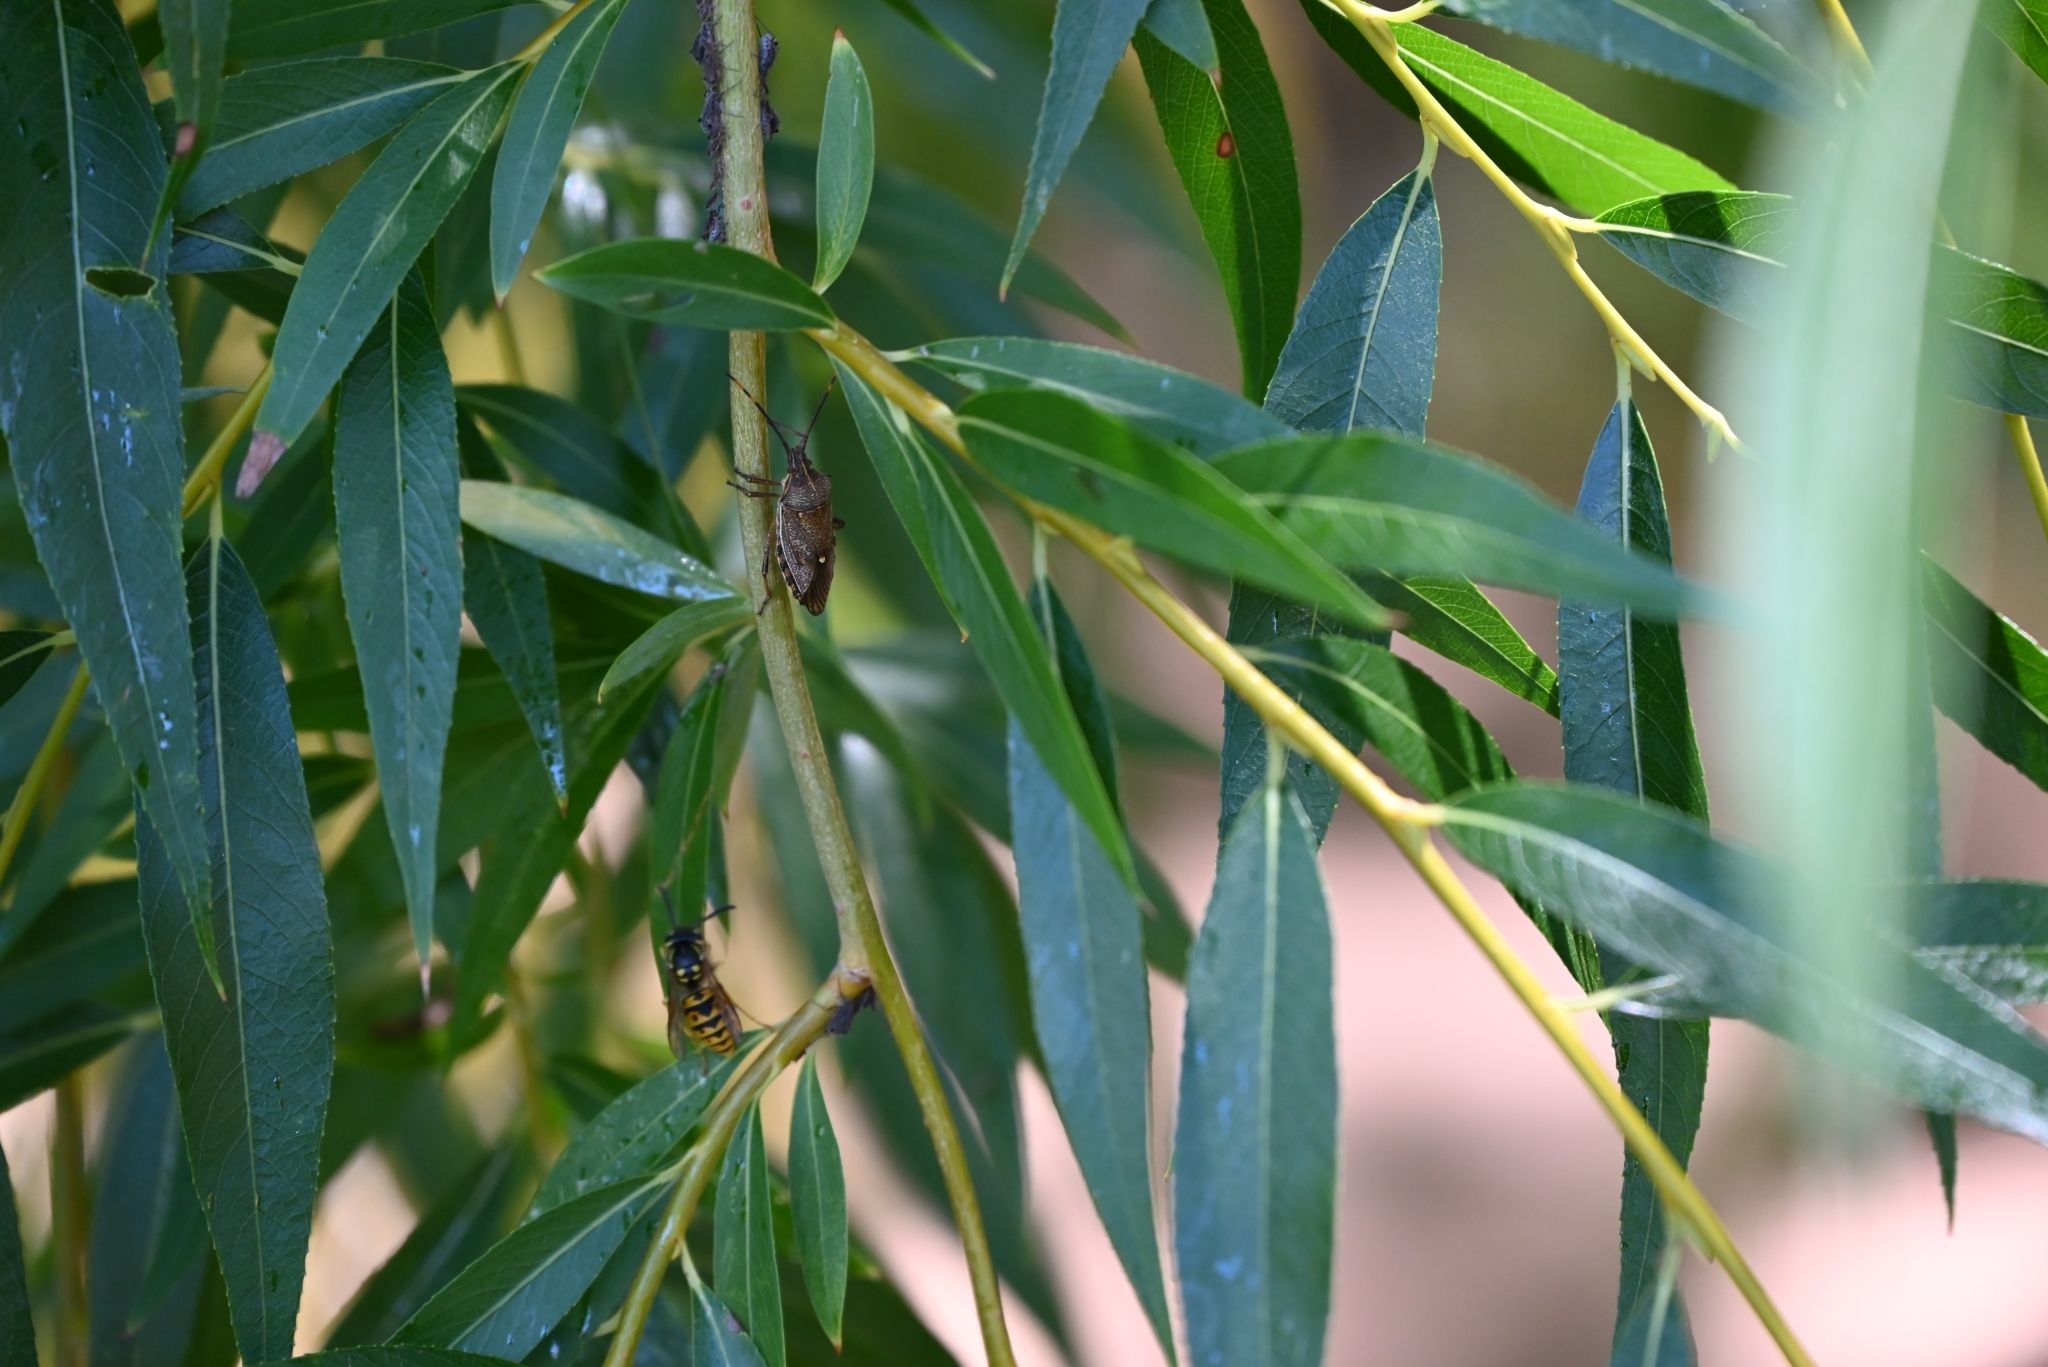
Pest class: stink_bug